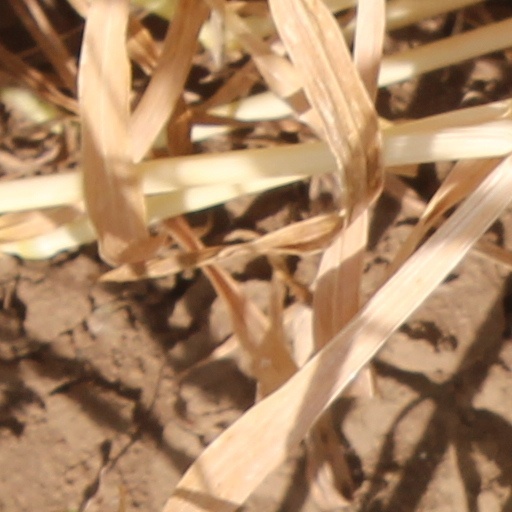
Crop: wheat